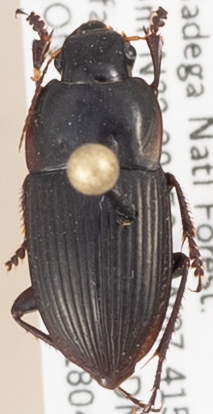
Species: Anisodactylus merula
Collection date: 2018-04-04
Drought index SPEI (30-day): -0.62
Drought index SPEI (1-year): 0.472
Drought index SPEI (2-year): -0.36